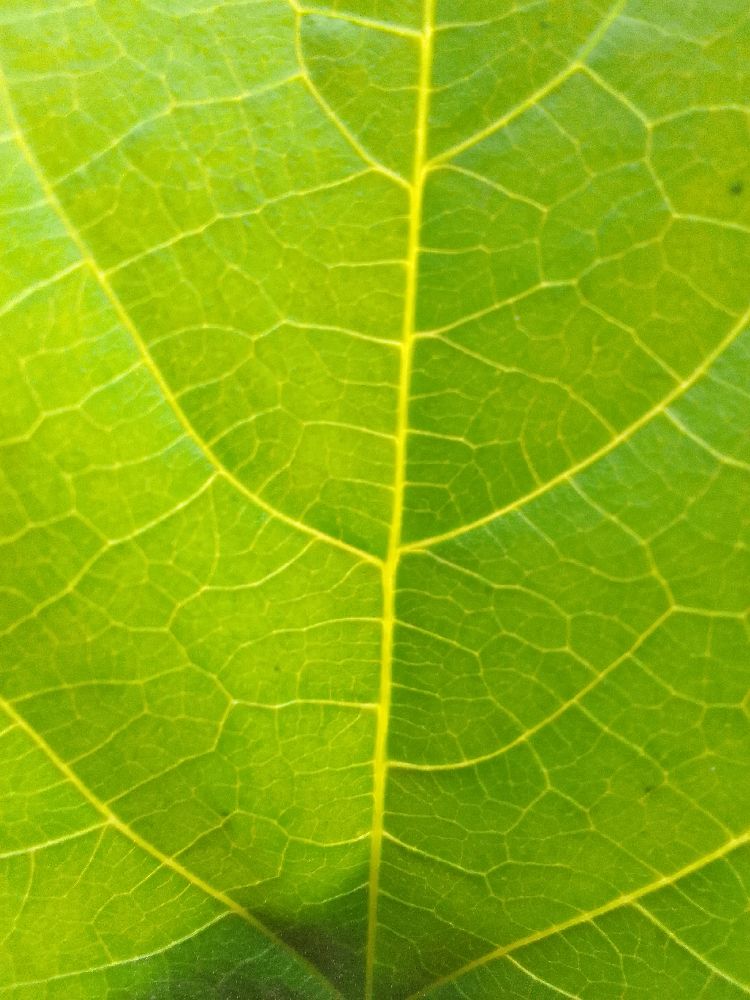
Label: healthy